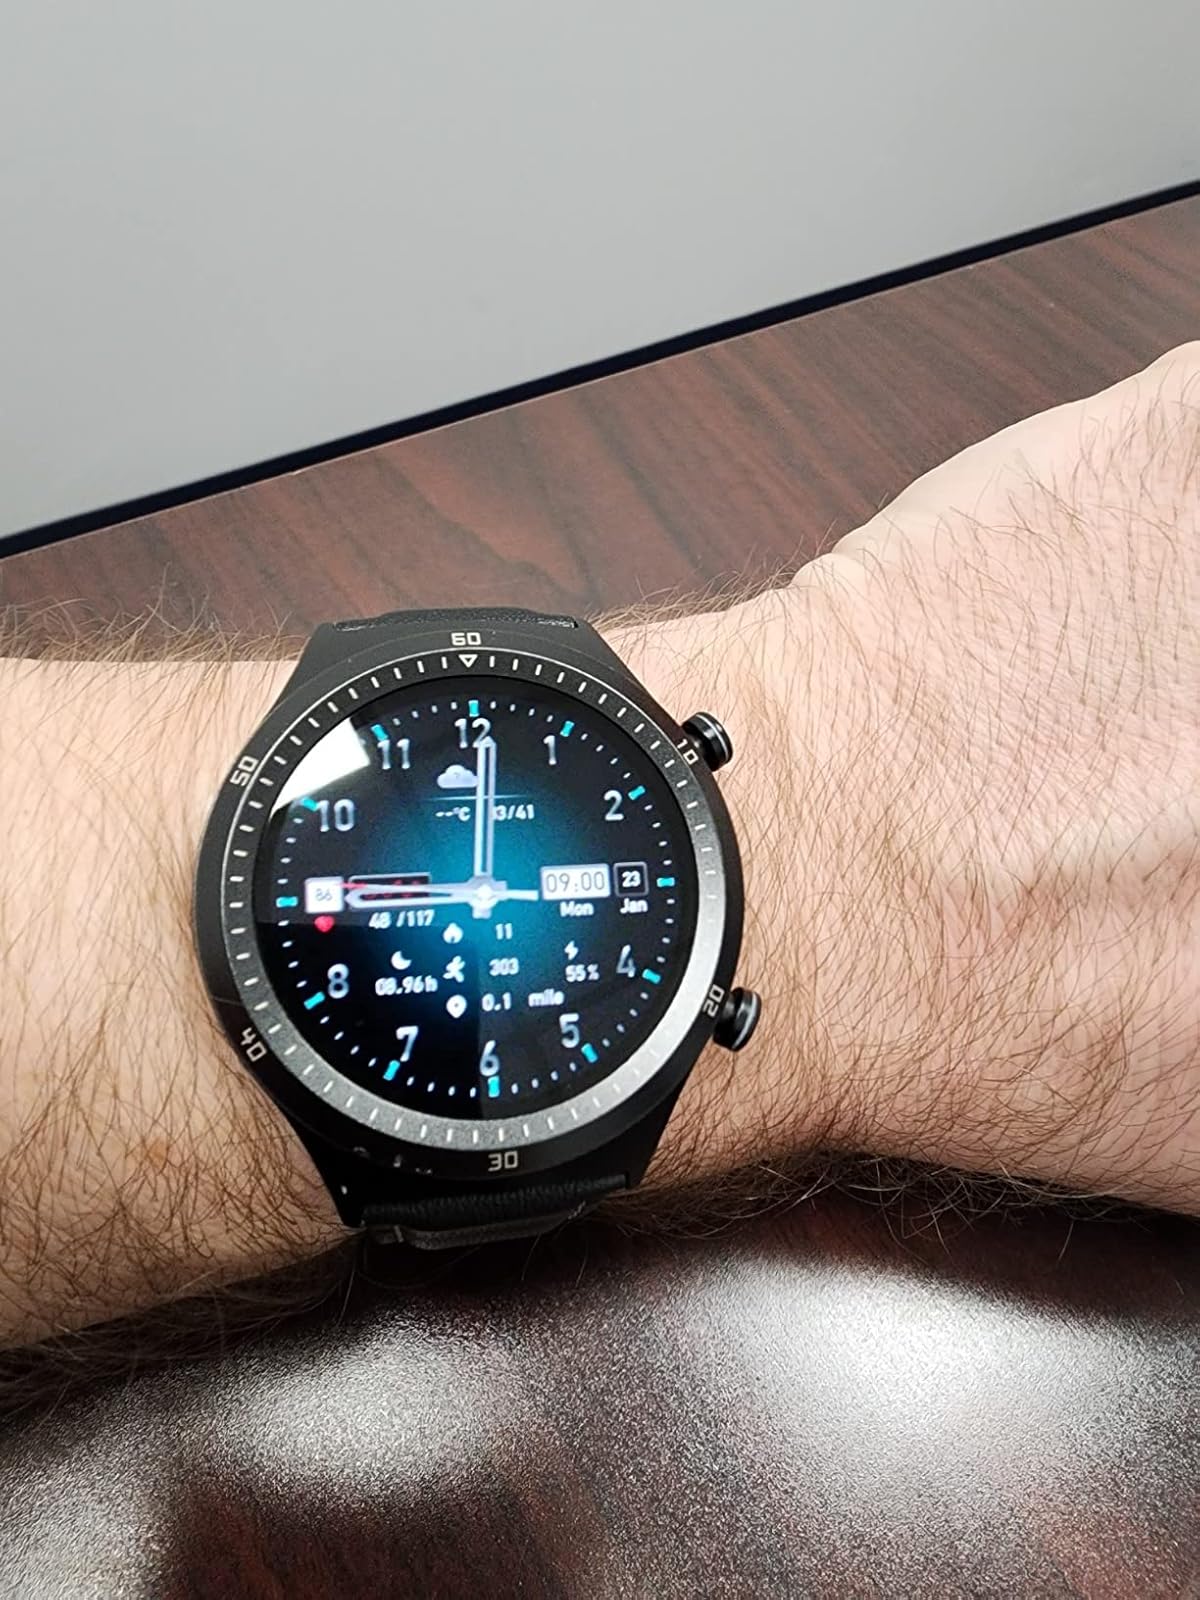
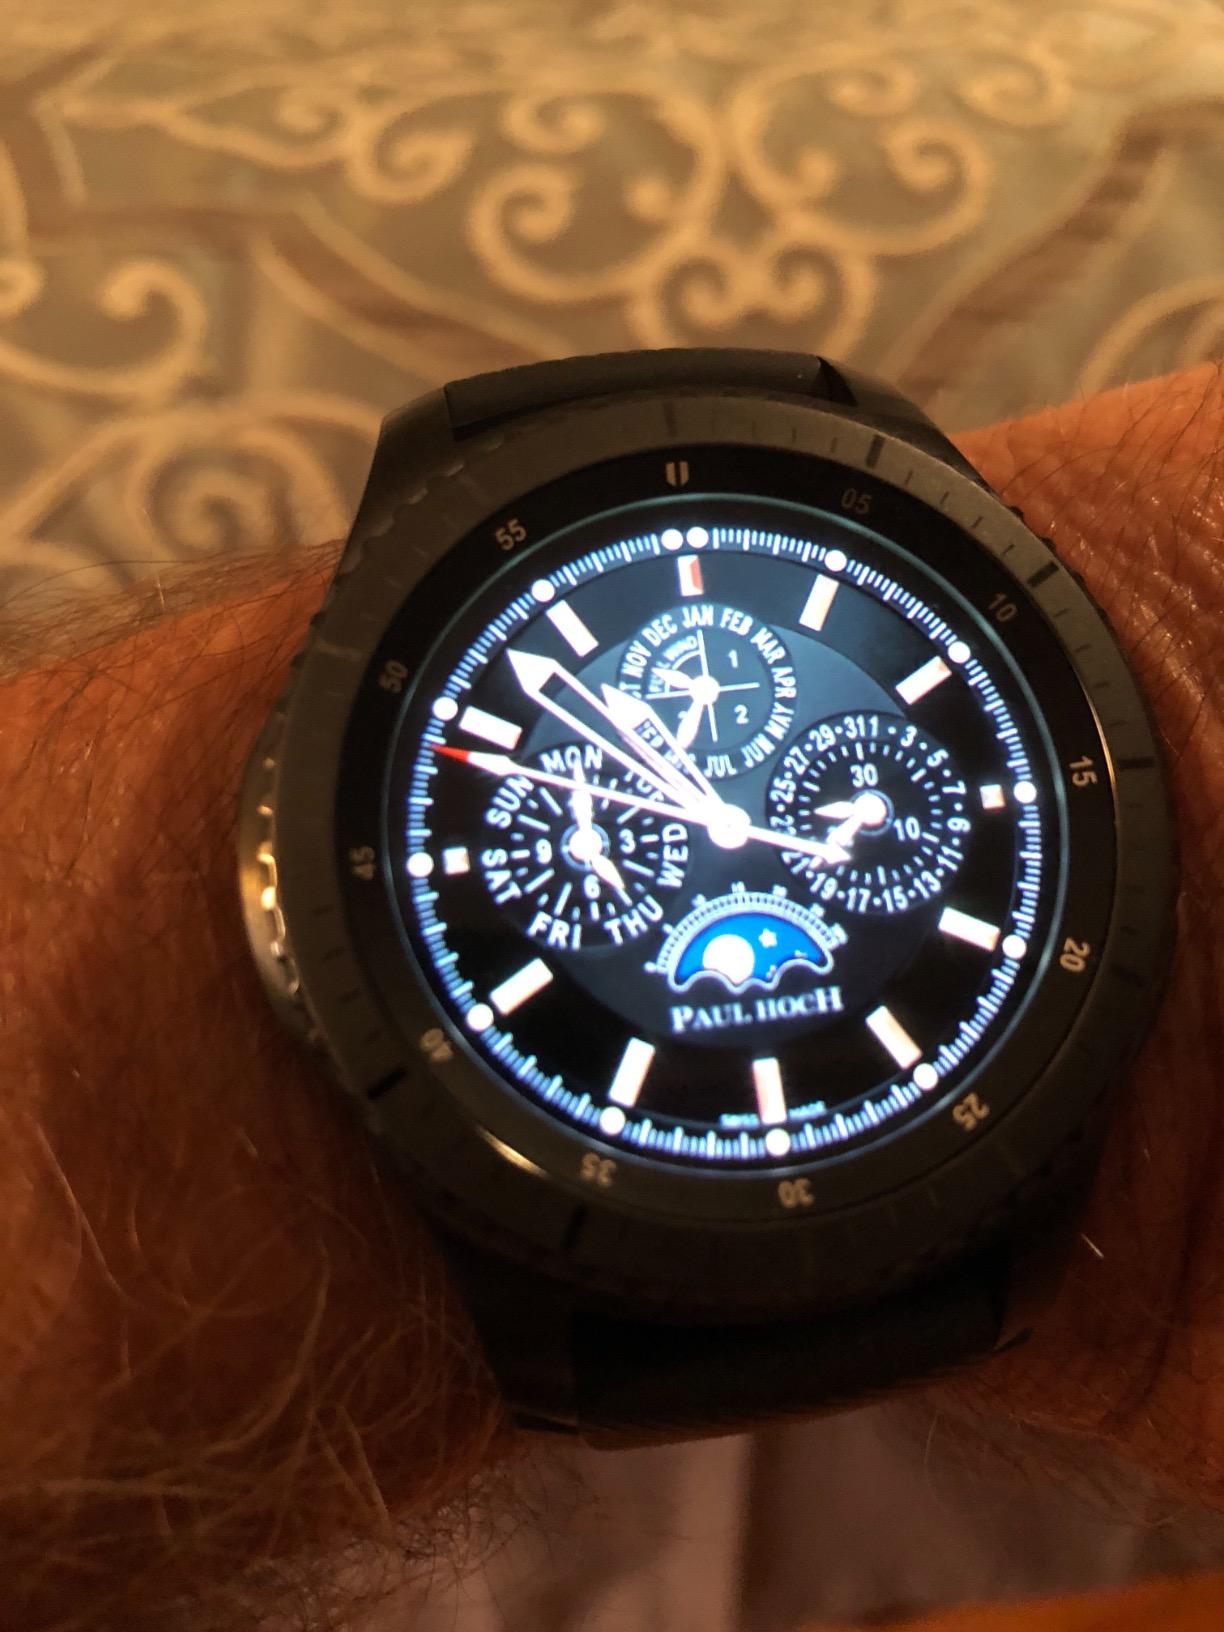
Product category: smartwatch
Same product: no